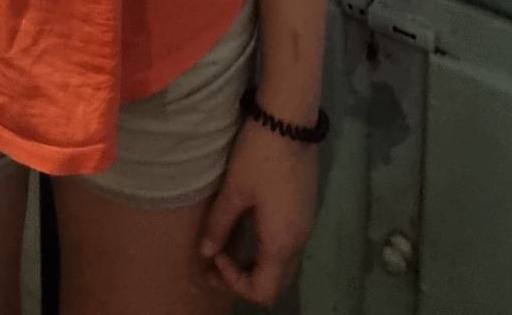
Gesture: no_gesture